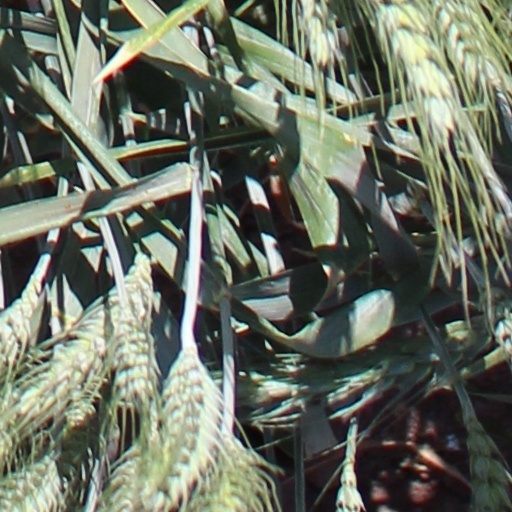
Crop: wheat